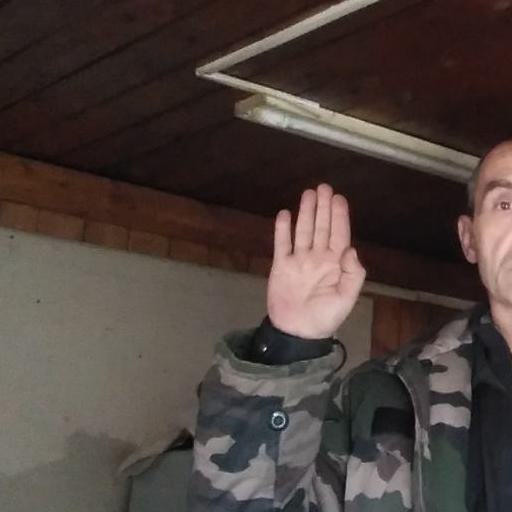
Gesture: stop